Conus planorbis

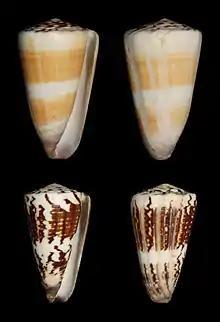
"Conus planorbis" and "Conus vitulinus"

Conus planorbis, its common name being the planorbis cone or the ringed cone, is a species of sea snail, a marine gastropod mollusk in the family Conidae, the cone snails and their allies.